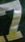
Number: 7